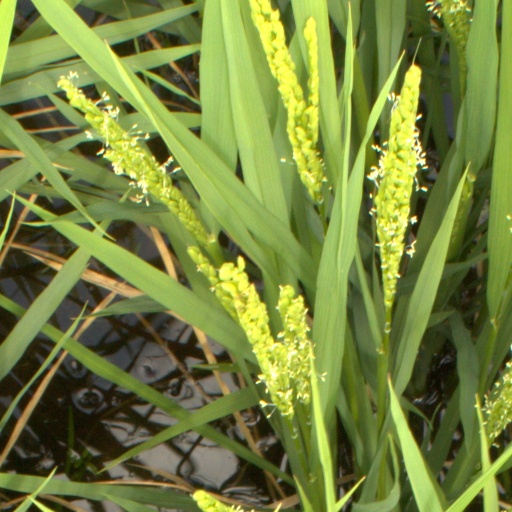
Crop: rice